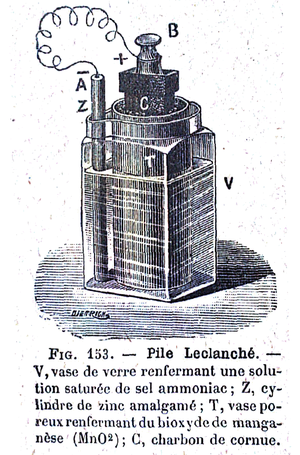
Pile leclanché
Une pile Leclanché est un type de pile électrique primaire fonctionnant par oxydoréduction entre le zinc et le dioxyde de manganèse, avec un électrolyte constitué de chlorure de zinc et de chlorure d'ammonium.